Cycling at the 1980 Summer Olympics – Men's individual road race

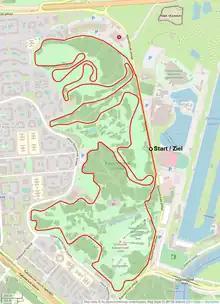
Map of the course

The mass-start race was on a 189 kilometre course at the Krylatskoye Sports Complex in Moscow.